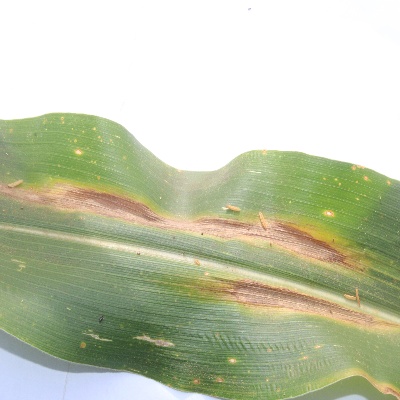
Crop: Maize
Condition: leaf blight